The Overcoat (1952 film)

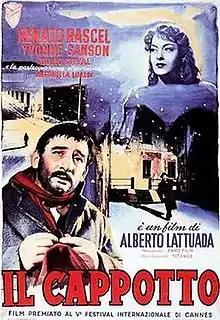
original theatrical release poster

The Overcoat is a 1952 Italian fantasy-drama film directed by Alberto Lattuada. It stars Renato Rascel and is a modern-day version, set in Italy, of the same-named 1842 short tale by Nikolai Gogol. The director's sister, Bianca Lattuada, was one of the production managers and his father, Felice Lattuada, composed the music.